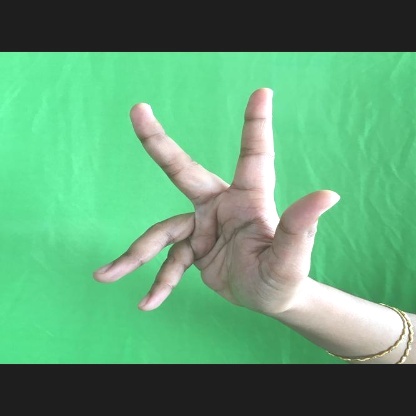
Mudra: Alapadmam